George Weston Limited

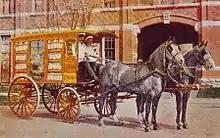
Decorative bread wagon, Model Bakery Co., postcard, Toronto, ca. 1908.

In October 1897, George Weston unveiled his "Model Bakery", Canada's largest and most modern bread factory, at the corner of Soho and Phoebe streets in Toronto. Newspaper reports told of how Weston had travelled to other countries to inspect the latest in baking technology and that his new establishment represented the best of what he had seen. Not only was the factory hailed for its efficiency and cleanliness, but also its capacity to turn out thousands of loaves of bread: